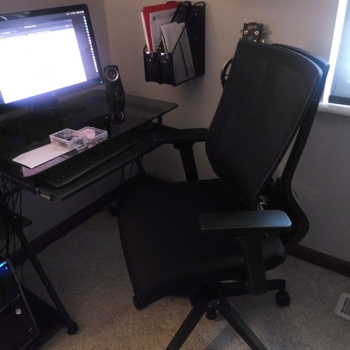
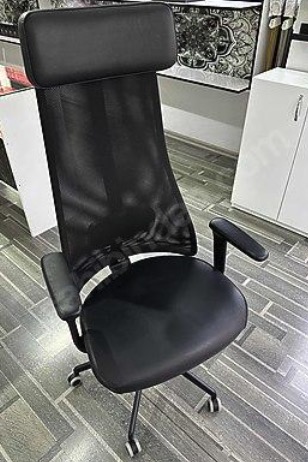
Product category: items_chair
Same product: no